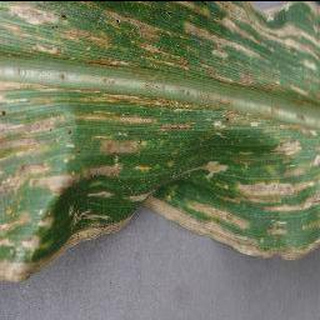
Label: corn_cercospora_leaf_spot